2015 Channel One Cup

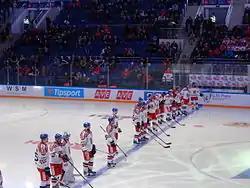
Czech Republic wins the Cup

The 2015 Channel One Cup was played between 17–20 December 2015. The Czech Republic, Finland, Sweden and Russia played a round-robin for a total of three games per team and six games in total. Five of the matches were played in the VTB Ice Palace in Moscow, Russia, and one match in the O2 Arena in Prague, Czech Republic. The tournament was part of 2015–16 Euro Hockey Tour. Tournament was won by Czech Republic before Sweden, Finland and Russia.